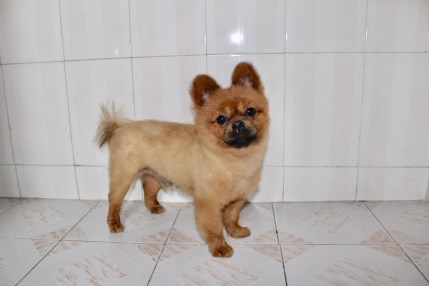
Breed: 1936-n000005-Pomeranian